Datun Sahib

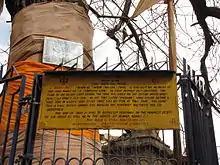
Sign near the tree

Datun Sahib is the name of a tree in the main bazaar at Leh, Ladakh, India. Guru Nanak visited this site around 1516. There is no Gurudwara at the site, but the remains of a large meswak tree are located behind the Jamia Masjid in the main bazaar at Leh. The Datun Sahib is located close to the Leh Palace, on a lane which mainly houses bread makers.